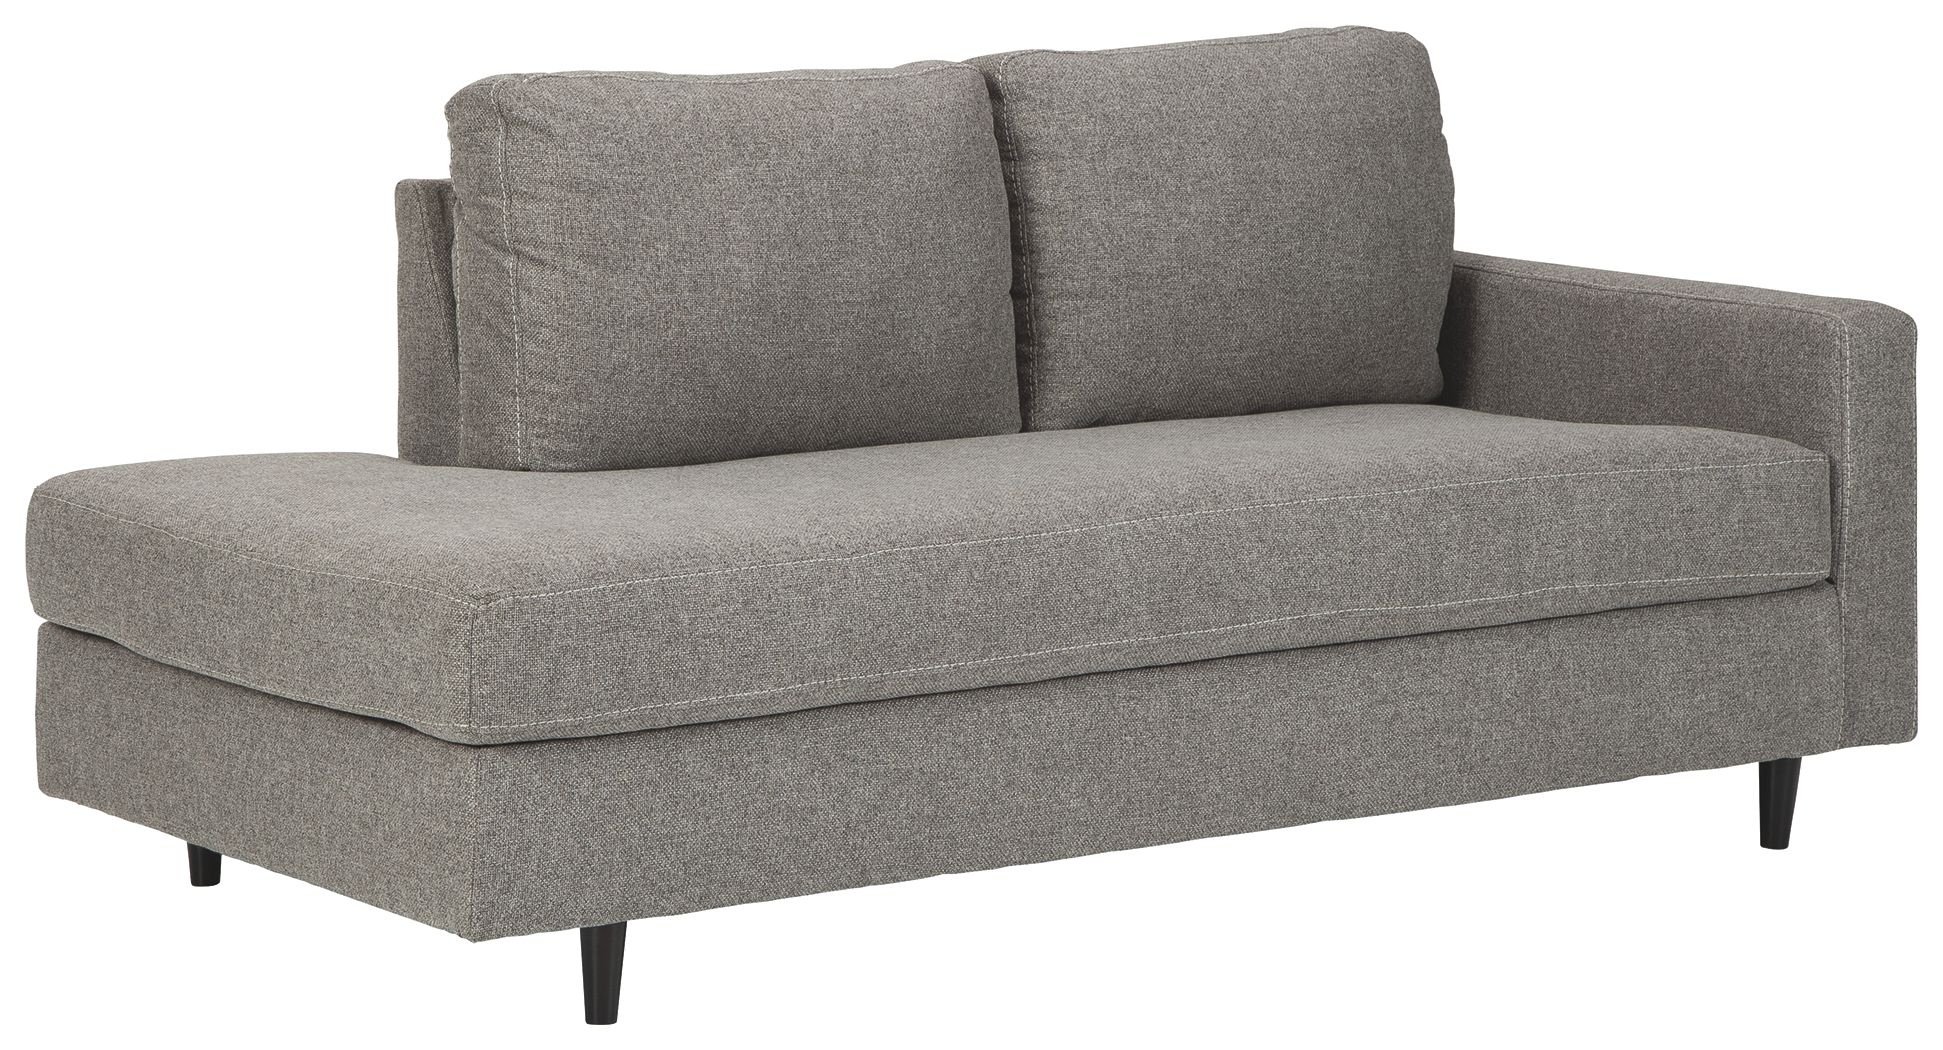
Lyman - RAF Corner Chaise - Graphite
Mixing mid-century inspiration with modern attitude, this right-arm facing chaise is as retro chic as it is fashion forward. Loaded with multi-tonal interest, the granite gray upholstery is the essence of earthy elegance. Design elements include slim track arms and tapered accent legs that are right on point. Additional Dimensions Arm height: 24" Leg height: 4.5" Minimum width of doorway for delivery: 32" Seat depth: 24" Seat height: 19" Seat width: 69" Top of cushion to top of back: 16" Product Features Corner-blocked frame Attached back and loose seat cushions High-resiliency foam cushions wrapped in thick poly fiber Polyester upholstery Exposed feet with faux wood finish Platform foundation system resists sagging 3x better than spring system after 20,000 testing cycles by providing more even support Smooth platform foundation maintains tight, wrinkle-free look without dips or sags that can occur over time with sinuous spring foundations Lyman - RAF Corner Chaise - Graphite 75.0"W x 37.01"D x 35.0"H - 117.99 lb
Brand: Ashley®
Category: Furniture > Chairs > Chaises